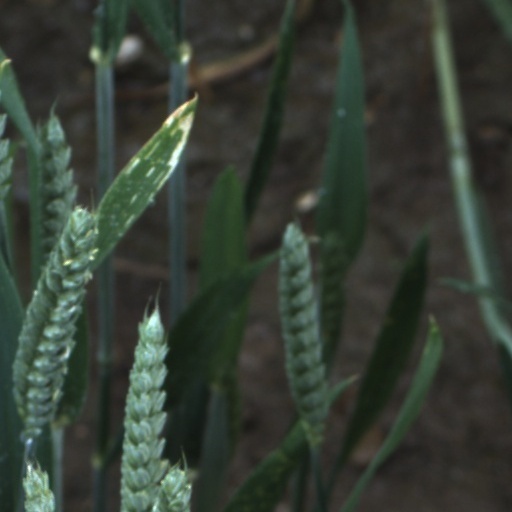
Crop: wheat